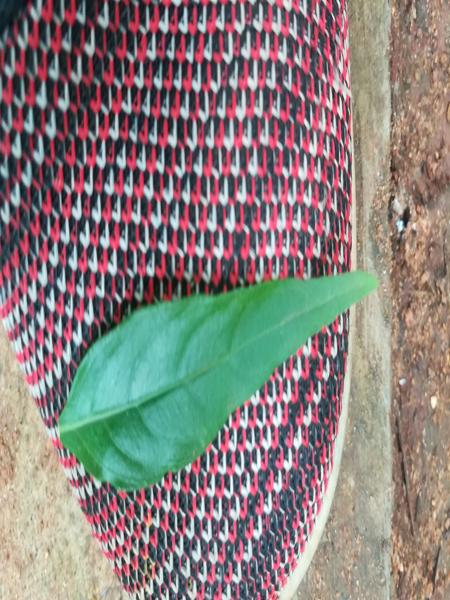
Plant: Nelavembu